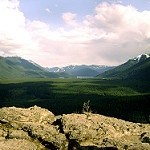
Scene: Outdoor